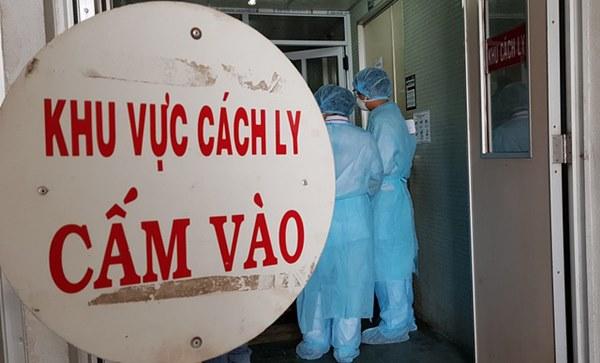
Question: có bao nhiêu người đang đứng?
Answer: có hai người